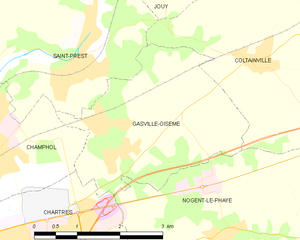
Carte de Gasville-Oisème et des communes limitrophes.
Gasville-Oisème est une commune française située dans le département d'Eure-et-Loir en région Centre-Val de Loire.